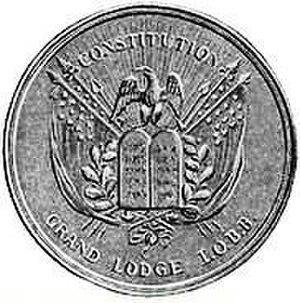
L’Ordre indépendant du B'nai B'rith est la plus vieille organisation juive toujours en activité dans le monde. Calquée sur les organisations maçonniques, elle a été fondée à New York, le 13 octobre 1843, par douze personnes, dont Henry Jones et deux frères, juifs émigrés d'Allemagne, qui avaient appartenu à la Société des Frères qui joua un certain rôle dans l'élaboration de la Première Internationale. Ils voulaient fonder un système d'entraide pour les juifs arrivant aux États-Unis et devant faire face à des conditions de vie difficiles.